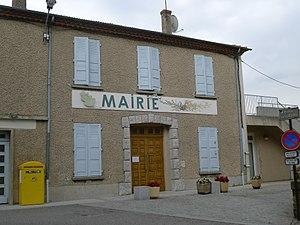
Mairie de Saint-Victor - Ardèche - France
Saint-Victor est une commune française, située dans le département de l'Ardèche en région Auvergne-Rhône-Alpes.